Nicholas Greusel

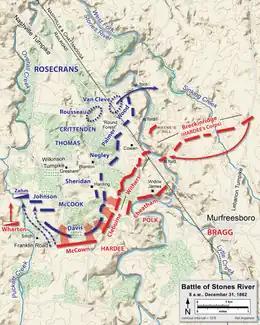
Battle of Stones River, 8 am: McCook's right collapses. Sheridan comes under attack.

At the Battle of Stones River on December 31, 1862–January 2, 1863, Greusel commanded the 36th Illinois in Joshua W. Sill's 1st Brigade, Sheridan's 3rd Division, Alexander McDowell McCook's Right Wing, William Rosecrans's Army of the Cumberland. The regiments were the same as at Perryville. The brigade suffered losses of 104 killed, 365 wounded, and 200 missing. An hour after the Confederates attacked McCook's right flank on the morning of December 31, five Union brigades were fleeing in confusion or panic. At some time after 7:00 am, the last of Jefferson C. Davis's brigades and Sheridan's division began to come under attack. They were facing east and southeast. The 24th Wisconsin disintegrated at the first blow, leaving a gap on the right of the 36th Illinois. When the 19th Alabama approached within , the Illinoisans blasted them with a volley. For a half hour, the two regiments blazed away at each other before the 19th Alabama began edging backward. Greusel ordered a counterattack with fixed bayonets and routed the Confederates. During the first clash, Sill was shot dead and Greusel assumed leadership of the brigade, with Silas Miller taking command of the 36th Illinois.